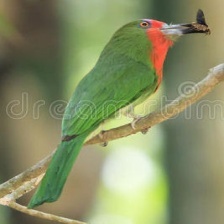
Species: RED BEARDED BEE EATER
Scientific name: NYCTYORNIS AMICTUS
ImageNet parent category: bee_eater